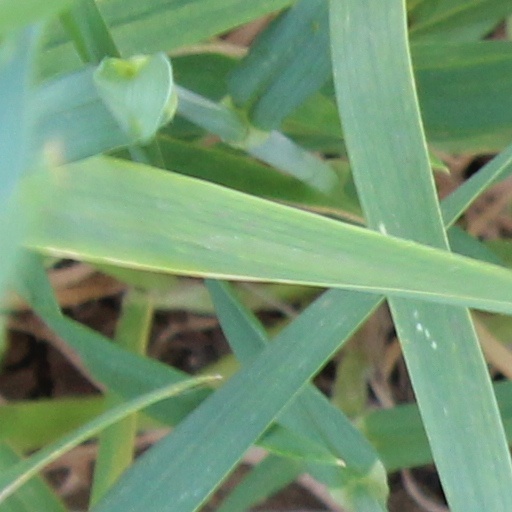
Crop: wheat